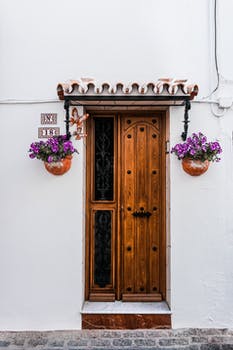
Label: No Watermark